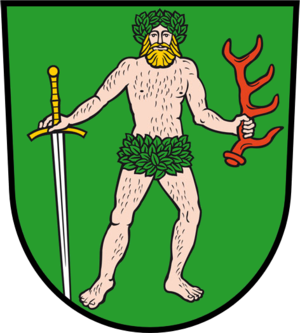
Bad Muskau est une ville de Saxe, située dans l'arrondissement de Görlitz, dans le district de Dresde en Haute-Lusace.